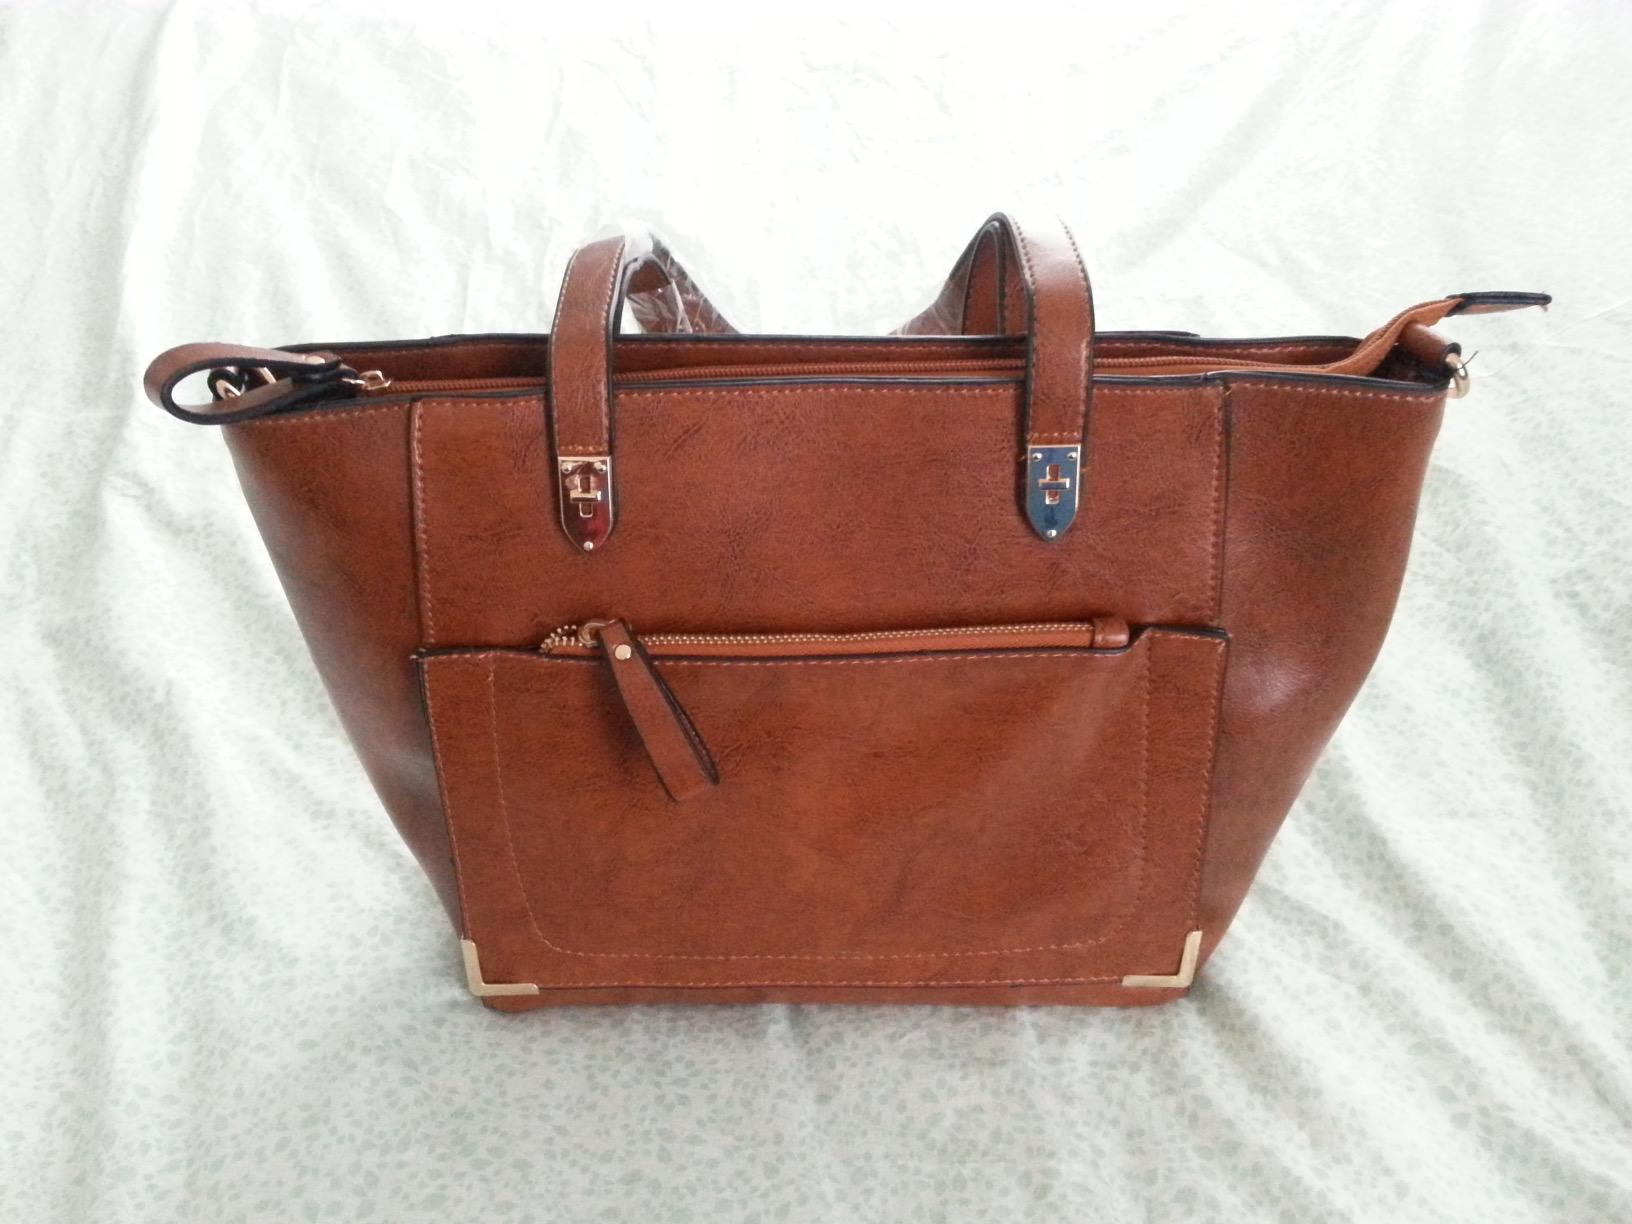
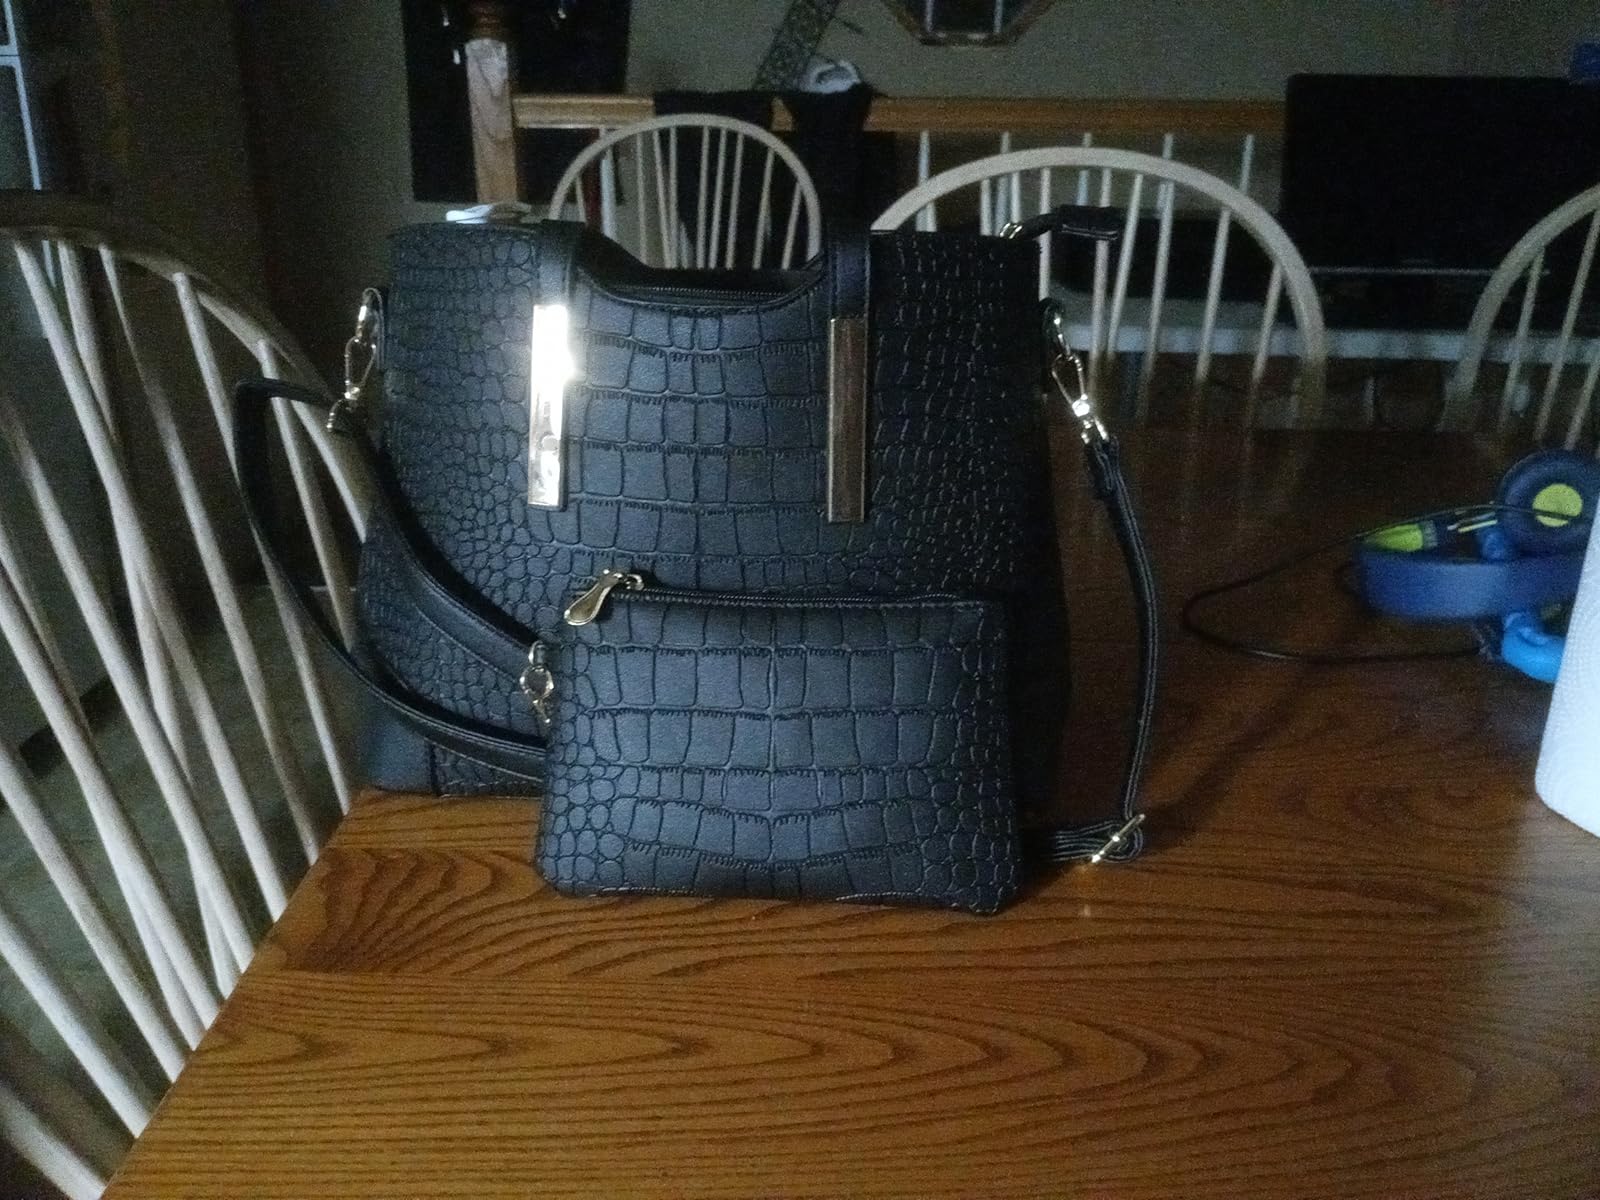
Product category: accessories_handbag
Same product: no